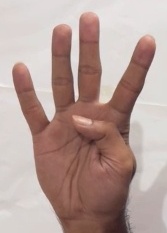
ASL sign: 4